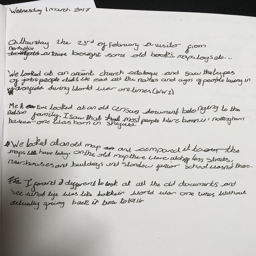
i found it different to look at all the old documents and see what life was like back in world war times without actually going back in time to person